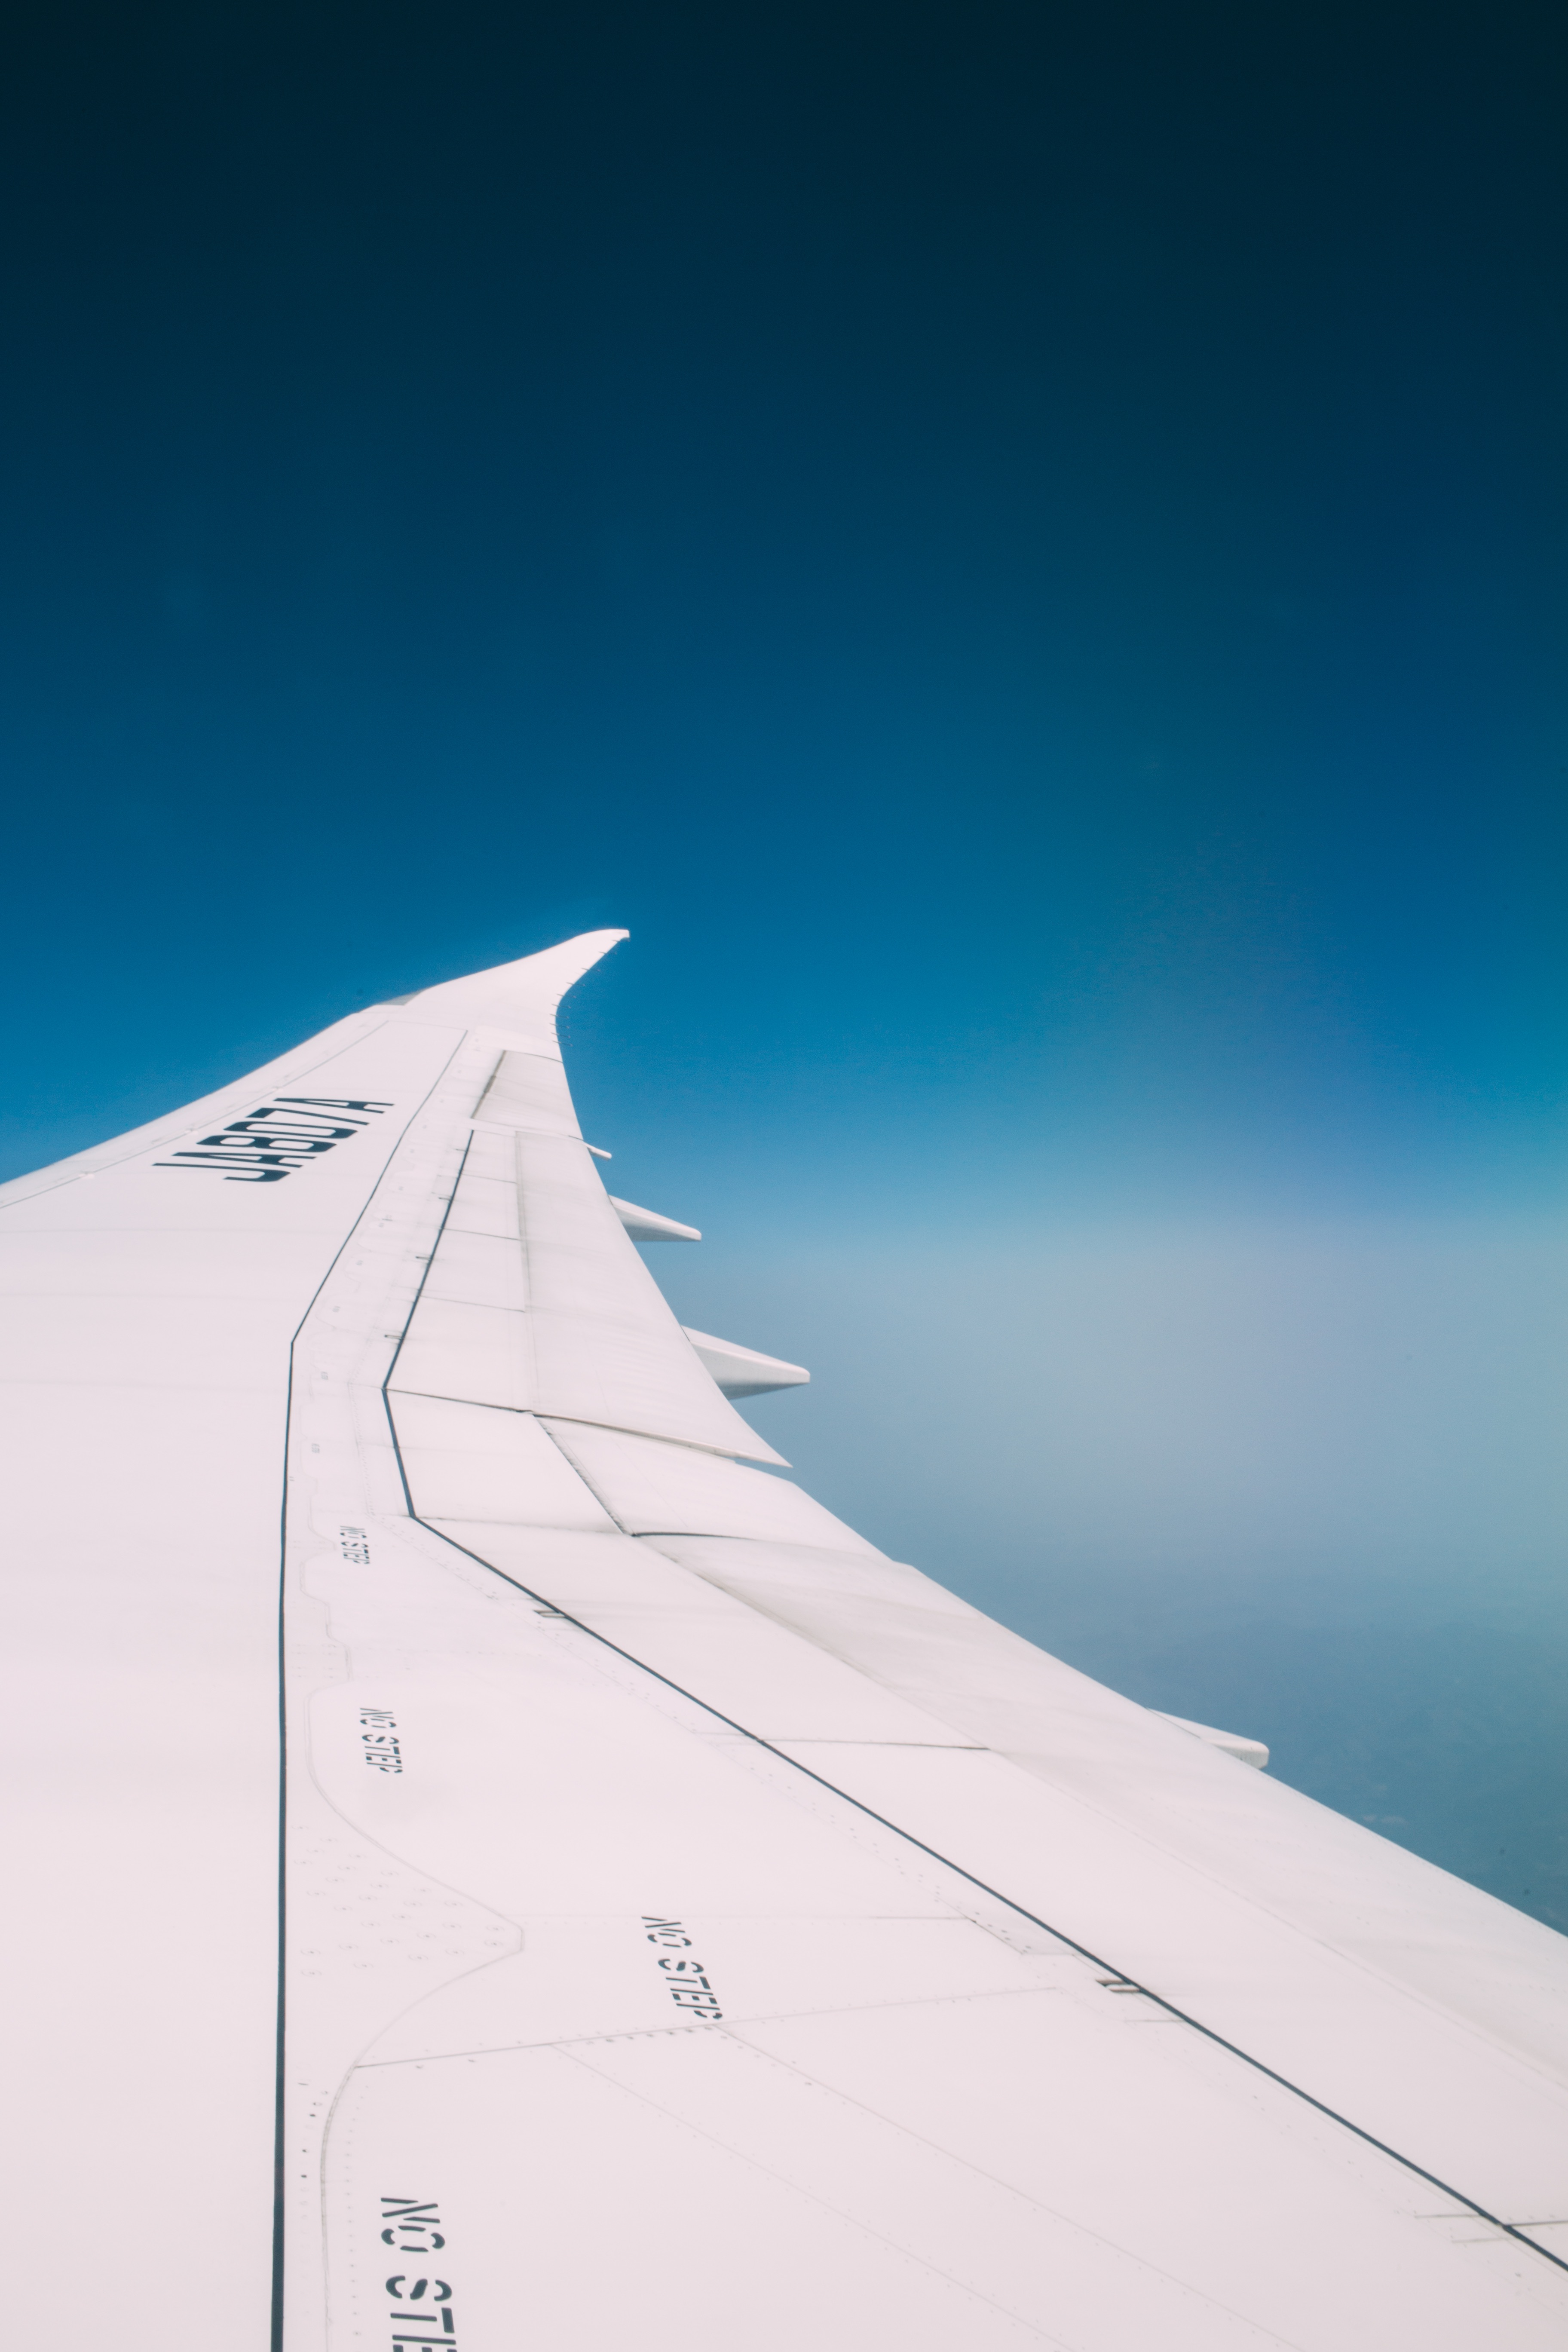
mountain, wing, sky, white, wave, wind, line, vehicle, flight, blue, screenshot, atmosphere of earth